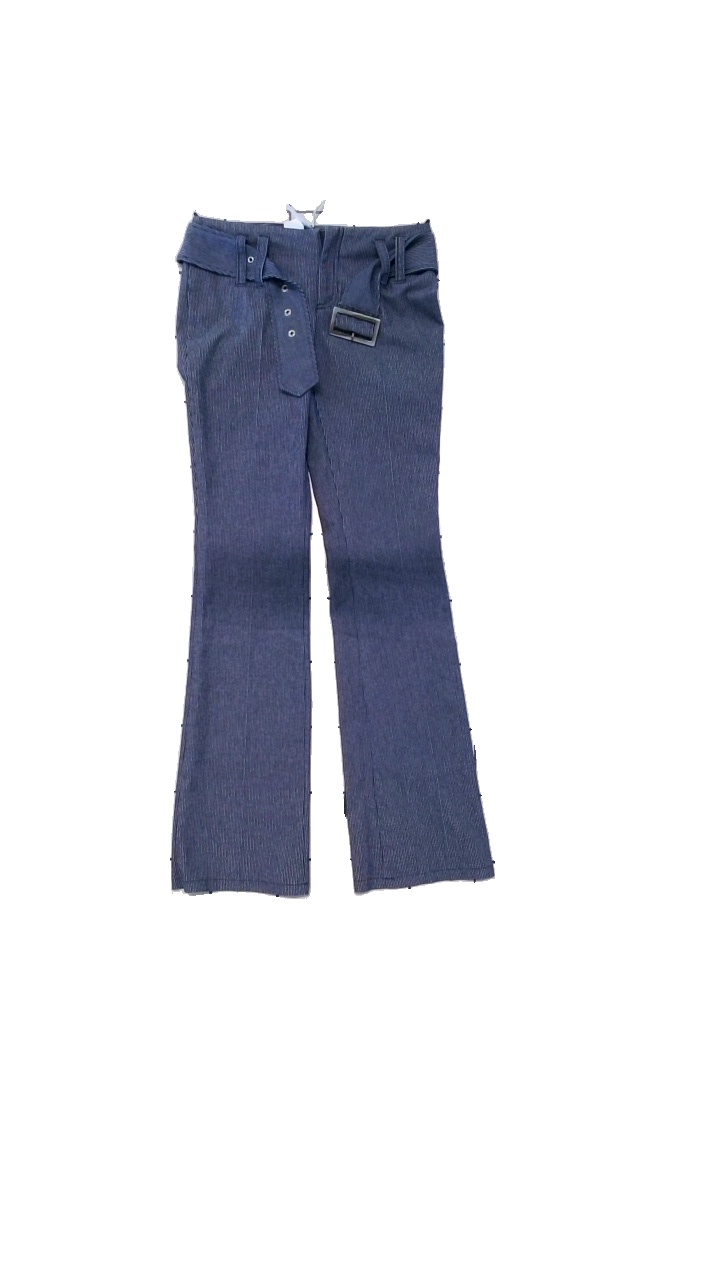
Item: Trousers (Ladies)
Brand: Gina Tricot
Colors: Blue, White
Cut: Loose, Regular
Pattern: Striped
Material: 62% cotton, 36% polyester, 2% lycra
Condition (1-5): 5
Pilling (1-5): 4
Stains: Minor
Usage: Reuse
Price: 50-100